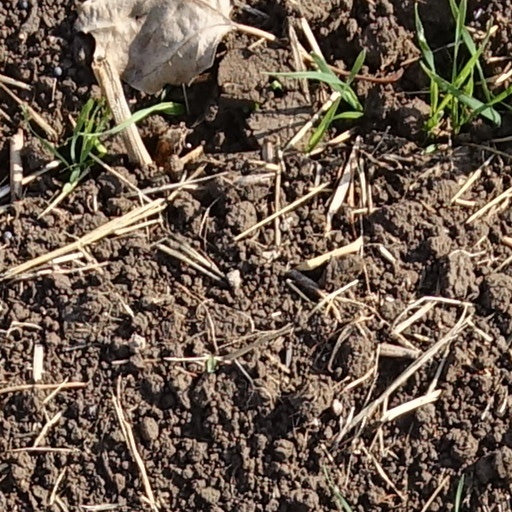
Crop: wheat